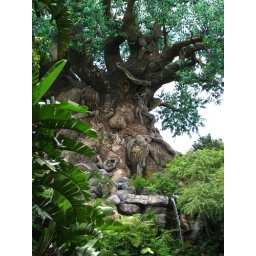
There're supposedly over 300 animals carved into this ginormous tree that is at the center of the Animal Kingdom!